Ayana Holloway Arce

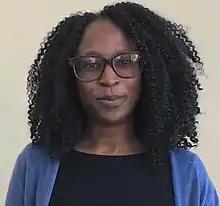
Arce in 2017

Ayana Tamu Arce ( Holloway) is an American physicist and professor of physics at Duke University. She works on particle physics, using data from the Large Hadron Collider to understand phenomena beyond the Standard Model.